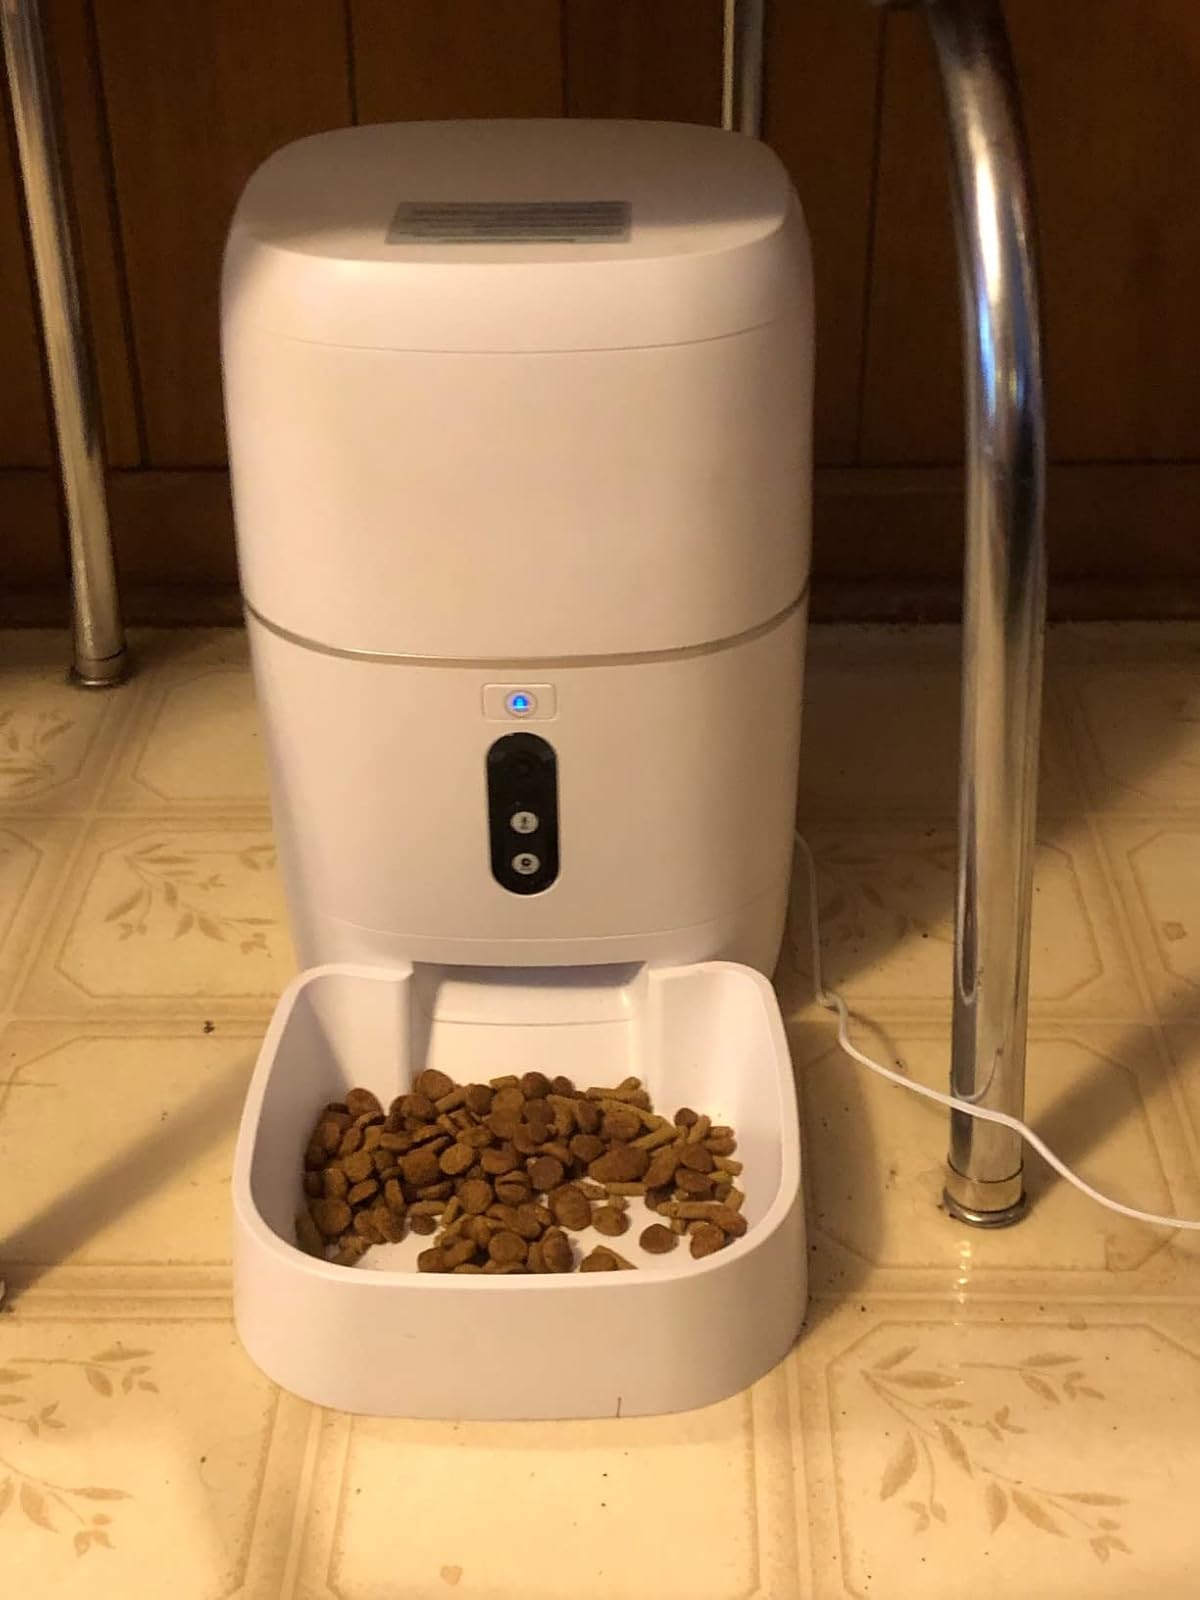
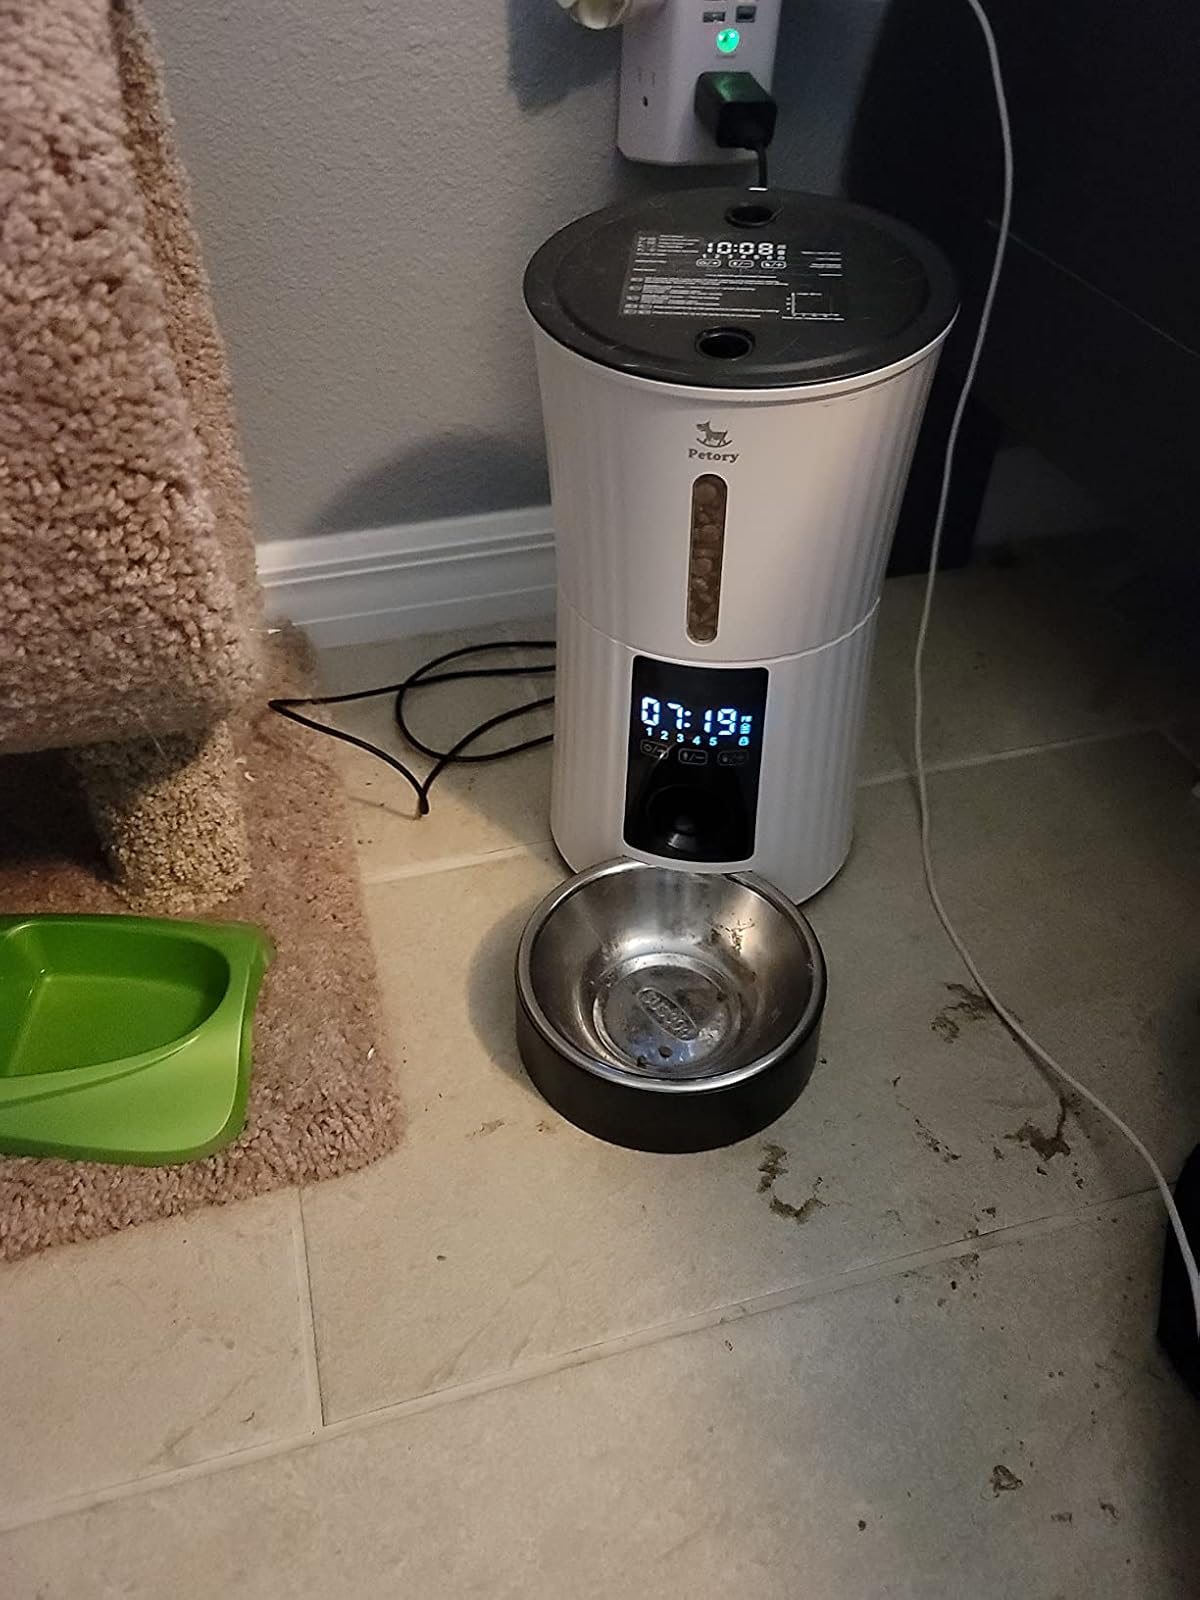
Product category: items_feeder
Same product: no